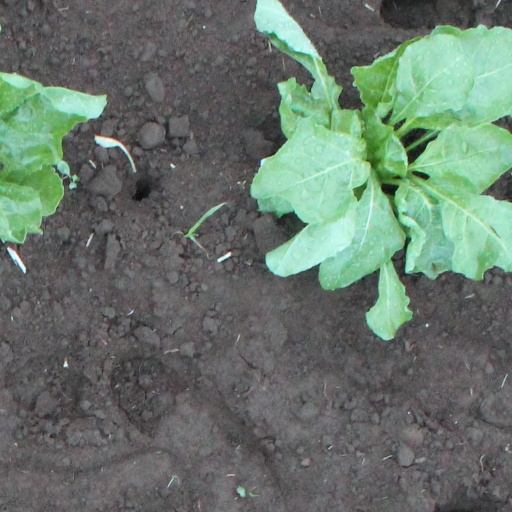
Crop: sugar beet